Social and Economic Council

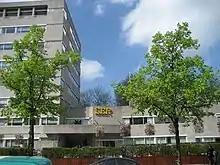
SER headquarters, The Hague

The SER has thirty-three members. It consists of three sections, which each have eleven members in the council. These sections are trade unions, employers' organisations and government-appointed members, the so-called Crown members. The trade union members are appointed from the three major unions: FNV (8), CNV (2) and the MHP (1). The members of the employers' organisations are representatives from the three major employers' organisations: VNO-NCW (7), MKB (3) and the LTO (1). The government-appointed members are normally professors of economics or related fields and they include representatives of the Bureau for Economic Policy Analysis (CPB) and the central bank, De Nederlandsche Bank. The board of the SER is formed by four members of each section. The chair of the organisation is always a government appointee.